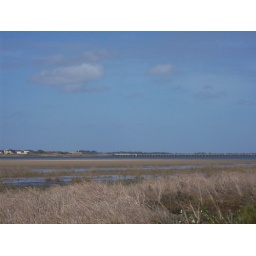
The water is barely evident in the distance. The river bed has now become shoreline and has vegetation growing on it